Evanescence

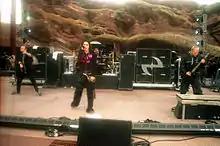
Evanescence performing in 2003 at Red Rocks Amphitheater.

On April 7, 2003, Wind-Up released "Bring Me to Life" as the album's lead single. Wind-up president Ed Vetri revealed that when the label had introduced the song to radio, radio programmers rejected it, saying, "A chick and a piano? Are you kidding? On rock radio?" Some program directors would hear the female voice and piano at the start of the song and turn it off without listening to the rest of the song. A female voice on rock radio was a rarity, and the song was considered for airplay only after there was a male vocal on it. After the song was released on the "Daredevil" soundtrack, a grassroots fanbase grew and listeners began requesting air play for it, compelling radio stations to reconsider the band. The song became a global hit for Evanescence and reached number five on the US "Billboard" Hot 100 on June 6, 2003. It topped the UK singles chart, where it peaked for four weeks from June–July 2003. On the worldwide success of the song, Lee said: